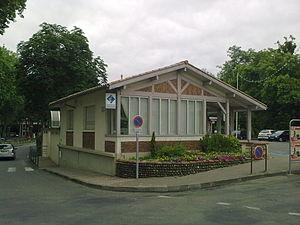
Aire-sur-l'Adour
Aire-sur-l'Adour est une commune du Sud-Ouest de la France, située dans le département des Landes. La ville est reliée à l'A65 par le diffuseur nord d'Aire-sur-l'Adour et par le demi-diffuseur sud d'Aire-sur-l'Adour.